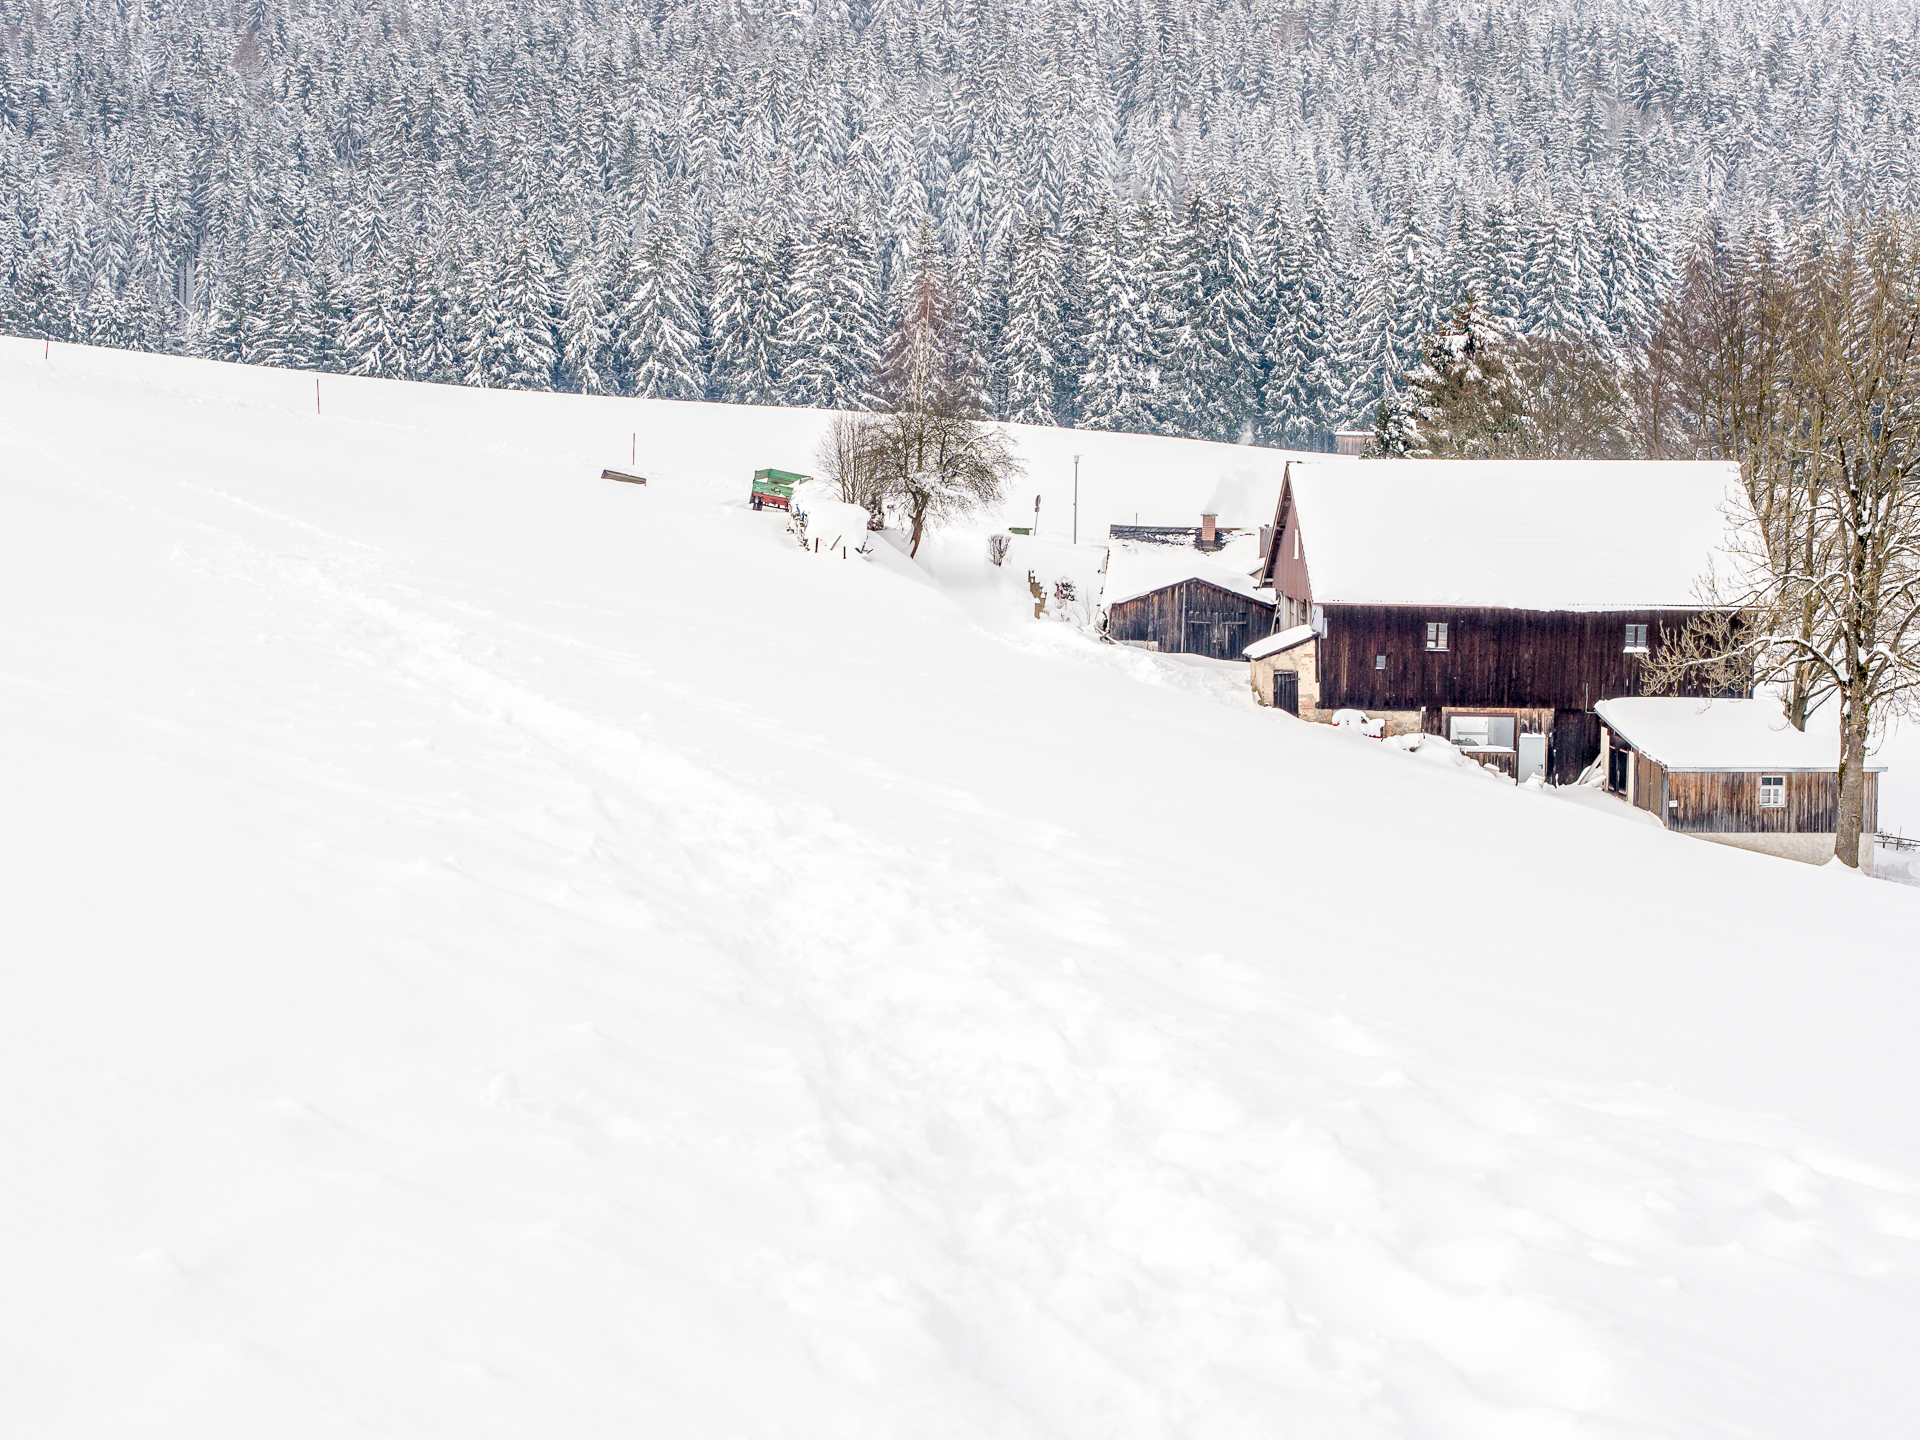
snow, winter, white, weather, skiing, season, sports equipment, resort, ski, footwear, germany, deutschland, blizzard, lumix, panasonic, piste, g5, olympusf1845mm, bischofsgruen, nordic skiing, ski equipment, geological phenomenon